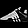
Label: Sneaker